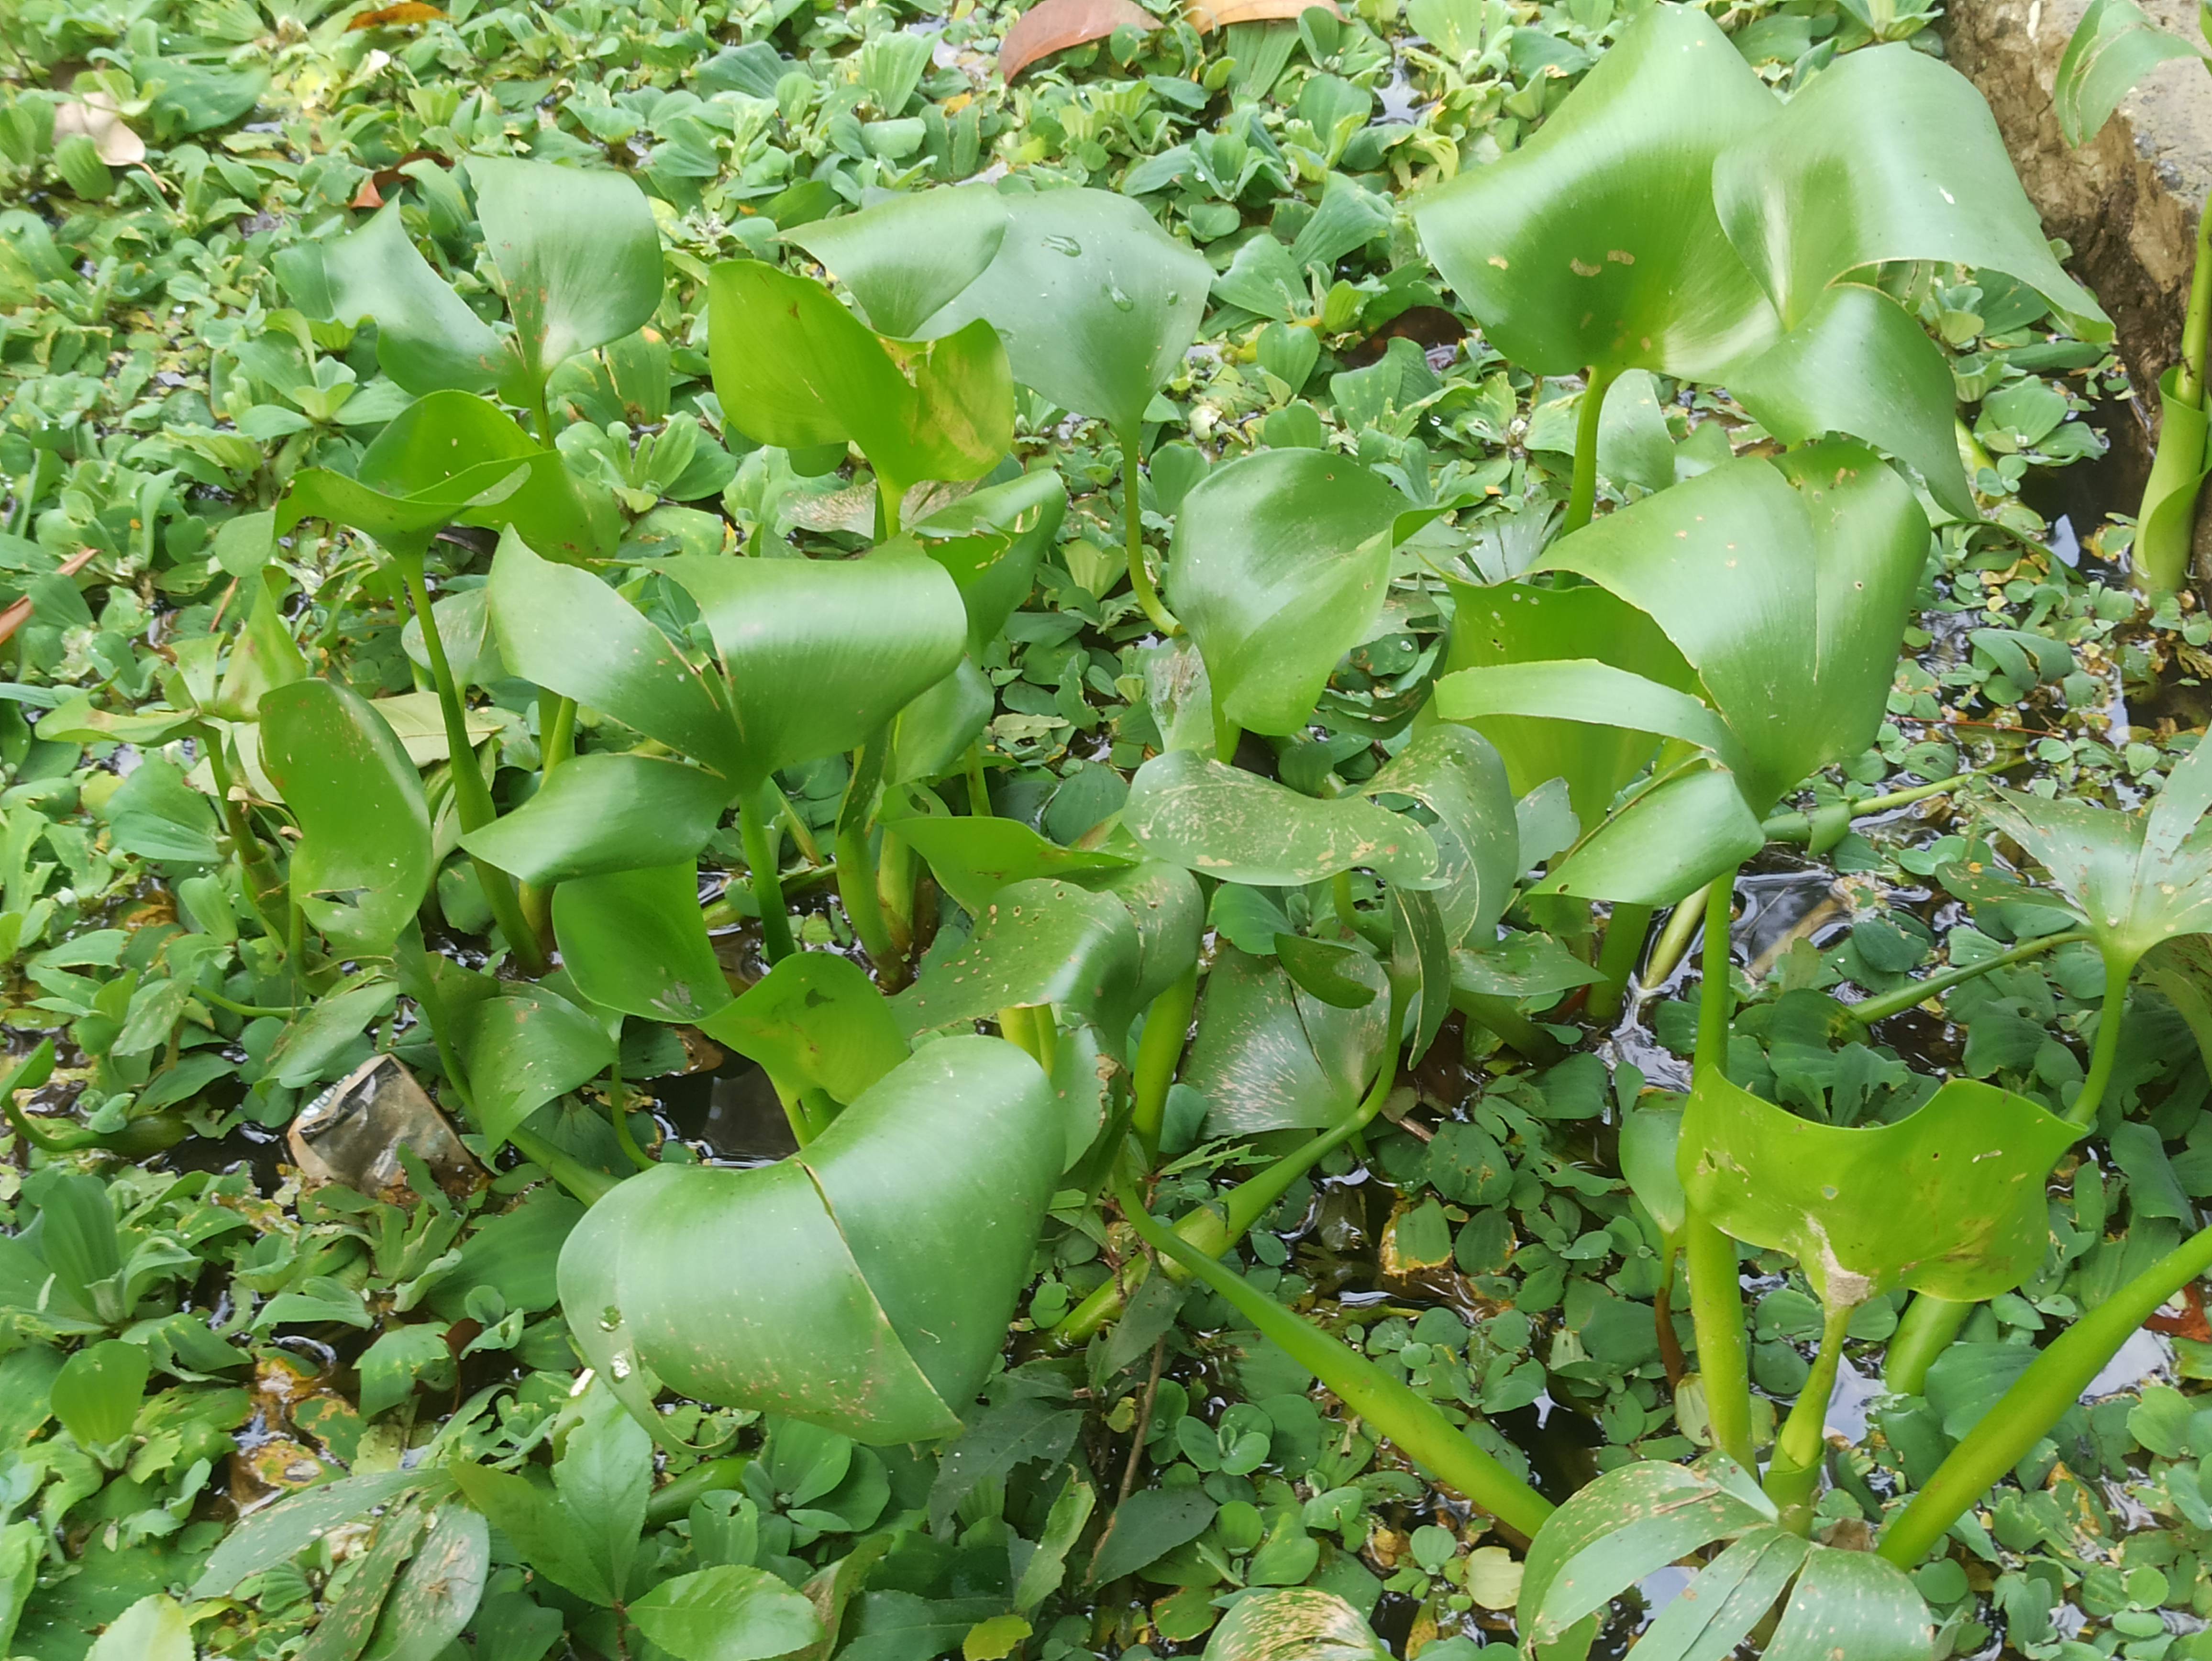
Species: Common Water Hyacinth (Eichornia crassipes)